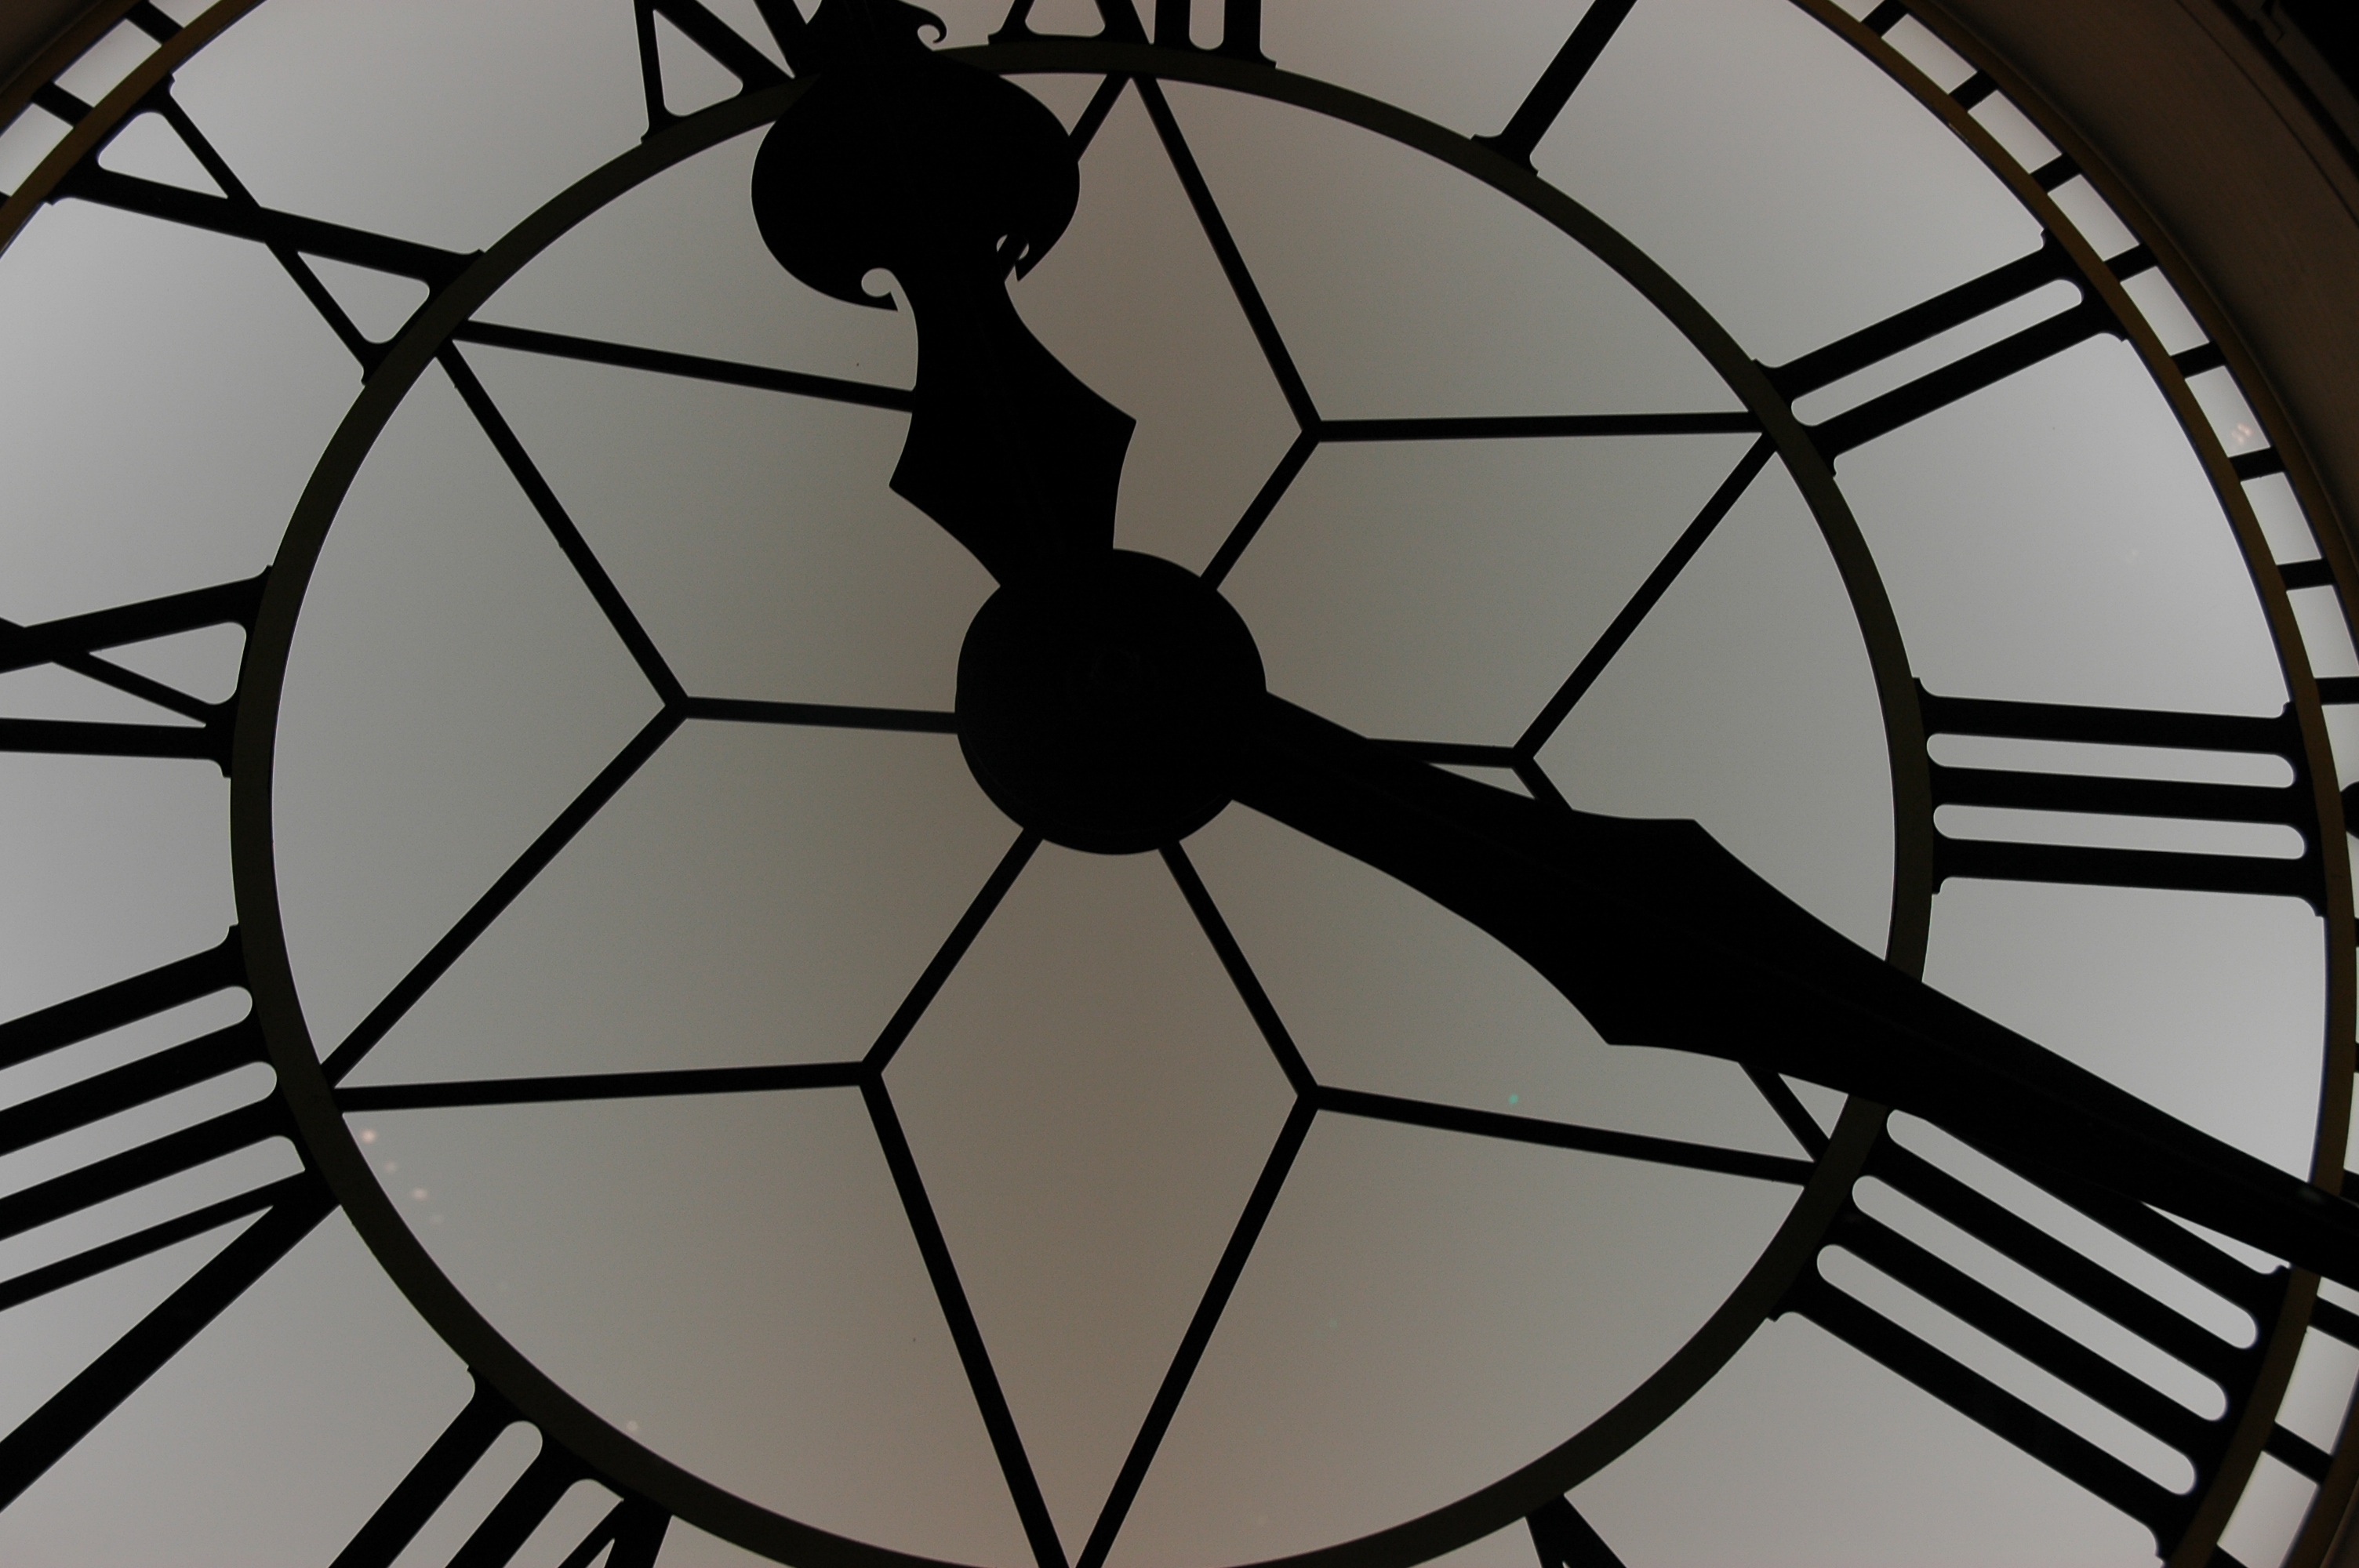
black and white, wheel, window, glass, clock, time, line, black, monochrome, lighting, material, stained glass, circle, symmetry, dome, daylighting